Accurizing

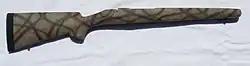
Rifle stock with camouflage finish

A good stock or grip allows the shooter to have a relaxed but firm grip on the firearm. This can range from minor changes such as texturing grip surfaces or adding a wide, beavertail type grip safety to a 1911, all the way to a custom-built, anatomically designed grip that "fits like a glove". Key features are: